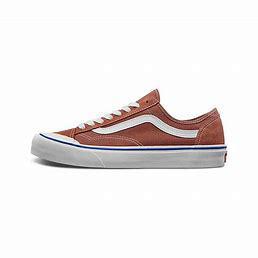
Brand: Vans
Model: Style 36 Decon Sf